Labia

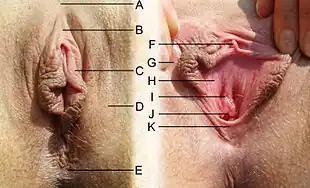
"Left": In their resting state, the labia protect the inner areas of the vulva. "Right": Spreading the labia apart exposes inner areas of the vulva. A) Anterior commissure of labia majora B) Clitoral hood C) Labia minora D) Labia majora E) Posterior commissure of labia majora F) Clitoral glans G) Inner surface of labia majora H) Vulvar vestibule I) External urethral orifice J) Vaginal orifice K) Fourchette

The labia majora are lip-like structures consisting mostly of skin and adipose (fatty) tissue, which extend on either side of the vulva to form the pudendal cleft through the middle. They enclose and protect the other tissues of the vulva. The labia majora often have a plump appearance, and are thicker towards the anterior. The anterior junction of the labia majora is called the anterior commissure, which is below the mons pubis and above the clitoris. To the posterior, the labia majora join at the posterior commissure, which is above the perineum and below the frenulum of the labia minora. The grooves between the labia majora and labia minora are known as the interlabial sulci or interlabial folds.